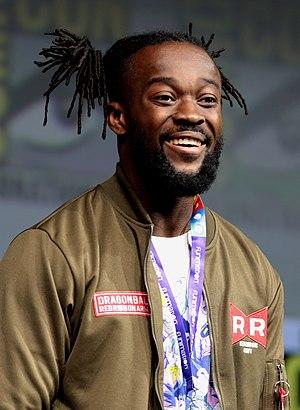
Kofi Kingston, de son vrai nom Kofi Sarkodie-Mensah, est un catcheur américano-ghanéen. Il travaille actuellement à la World Wrestling Entertainment, dans la division SmackDown.